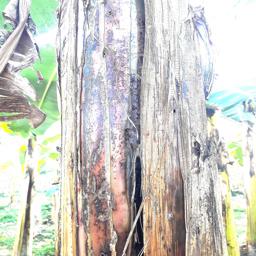
Label: PSEUDOSTEM WEEVIL